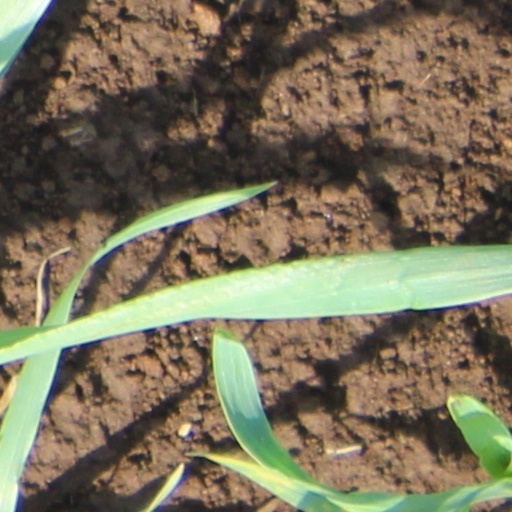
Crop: wheat